Austronesian peoples

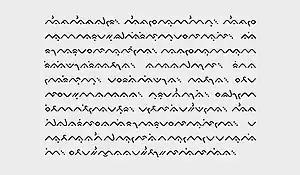
Lontara script used by Buginesse on the island of Sulawesi, Indonesia

The ancient Champa of Vietnam also uniquely developed basket-hulled boats whose hulls were composed of woven and resin-caulked bamboo, either entirely or in conjunction with plank strakes. They ranged from small coracles ("o thúng") to large oceangoing trading ships like the "ghe mành".